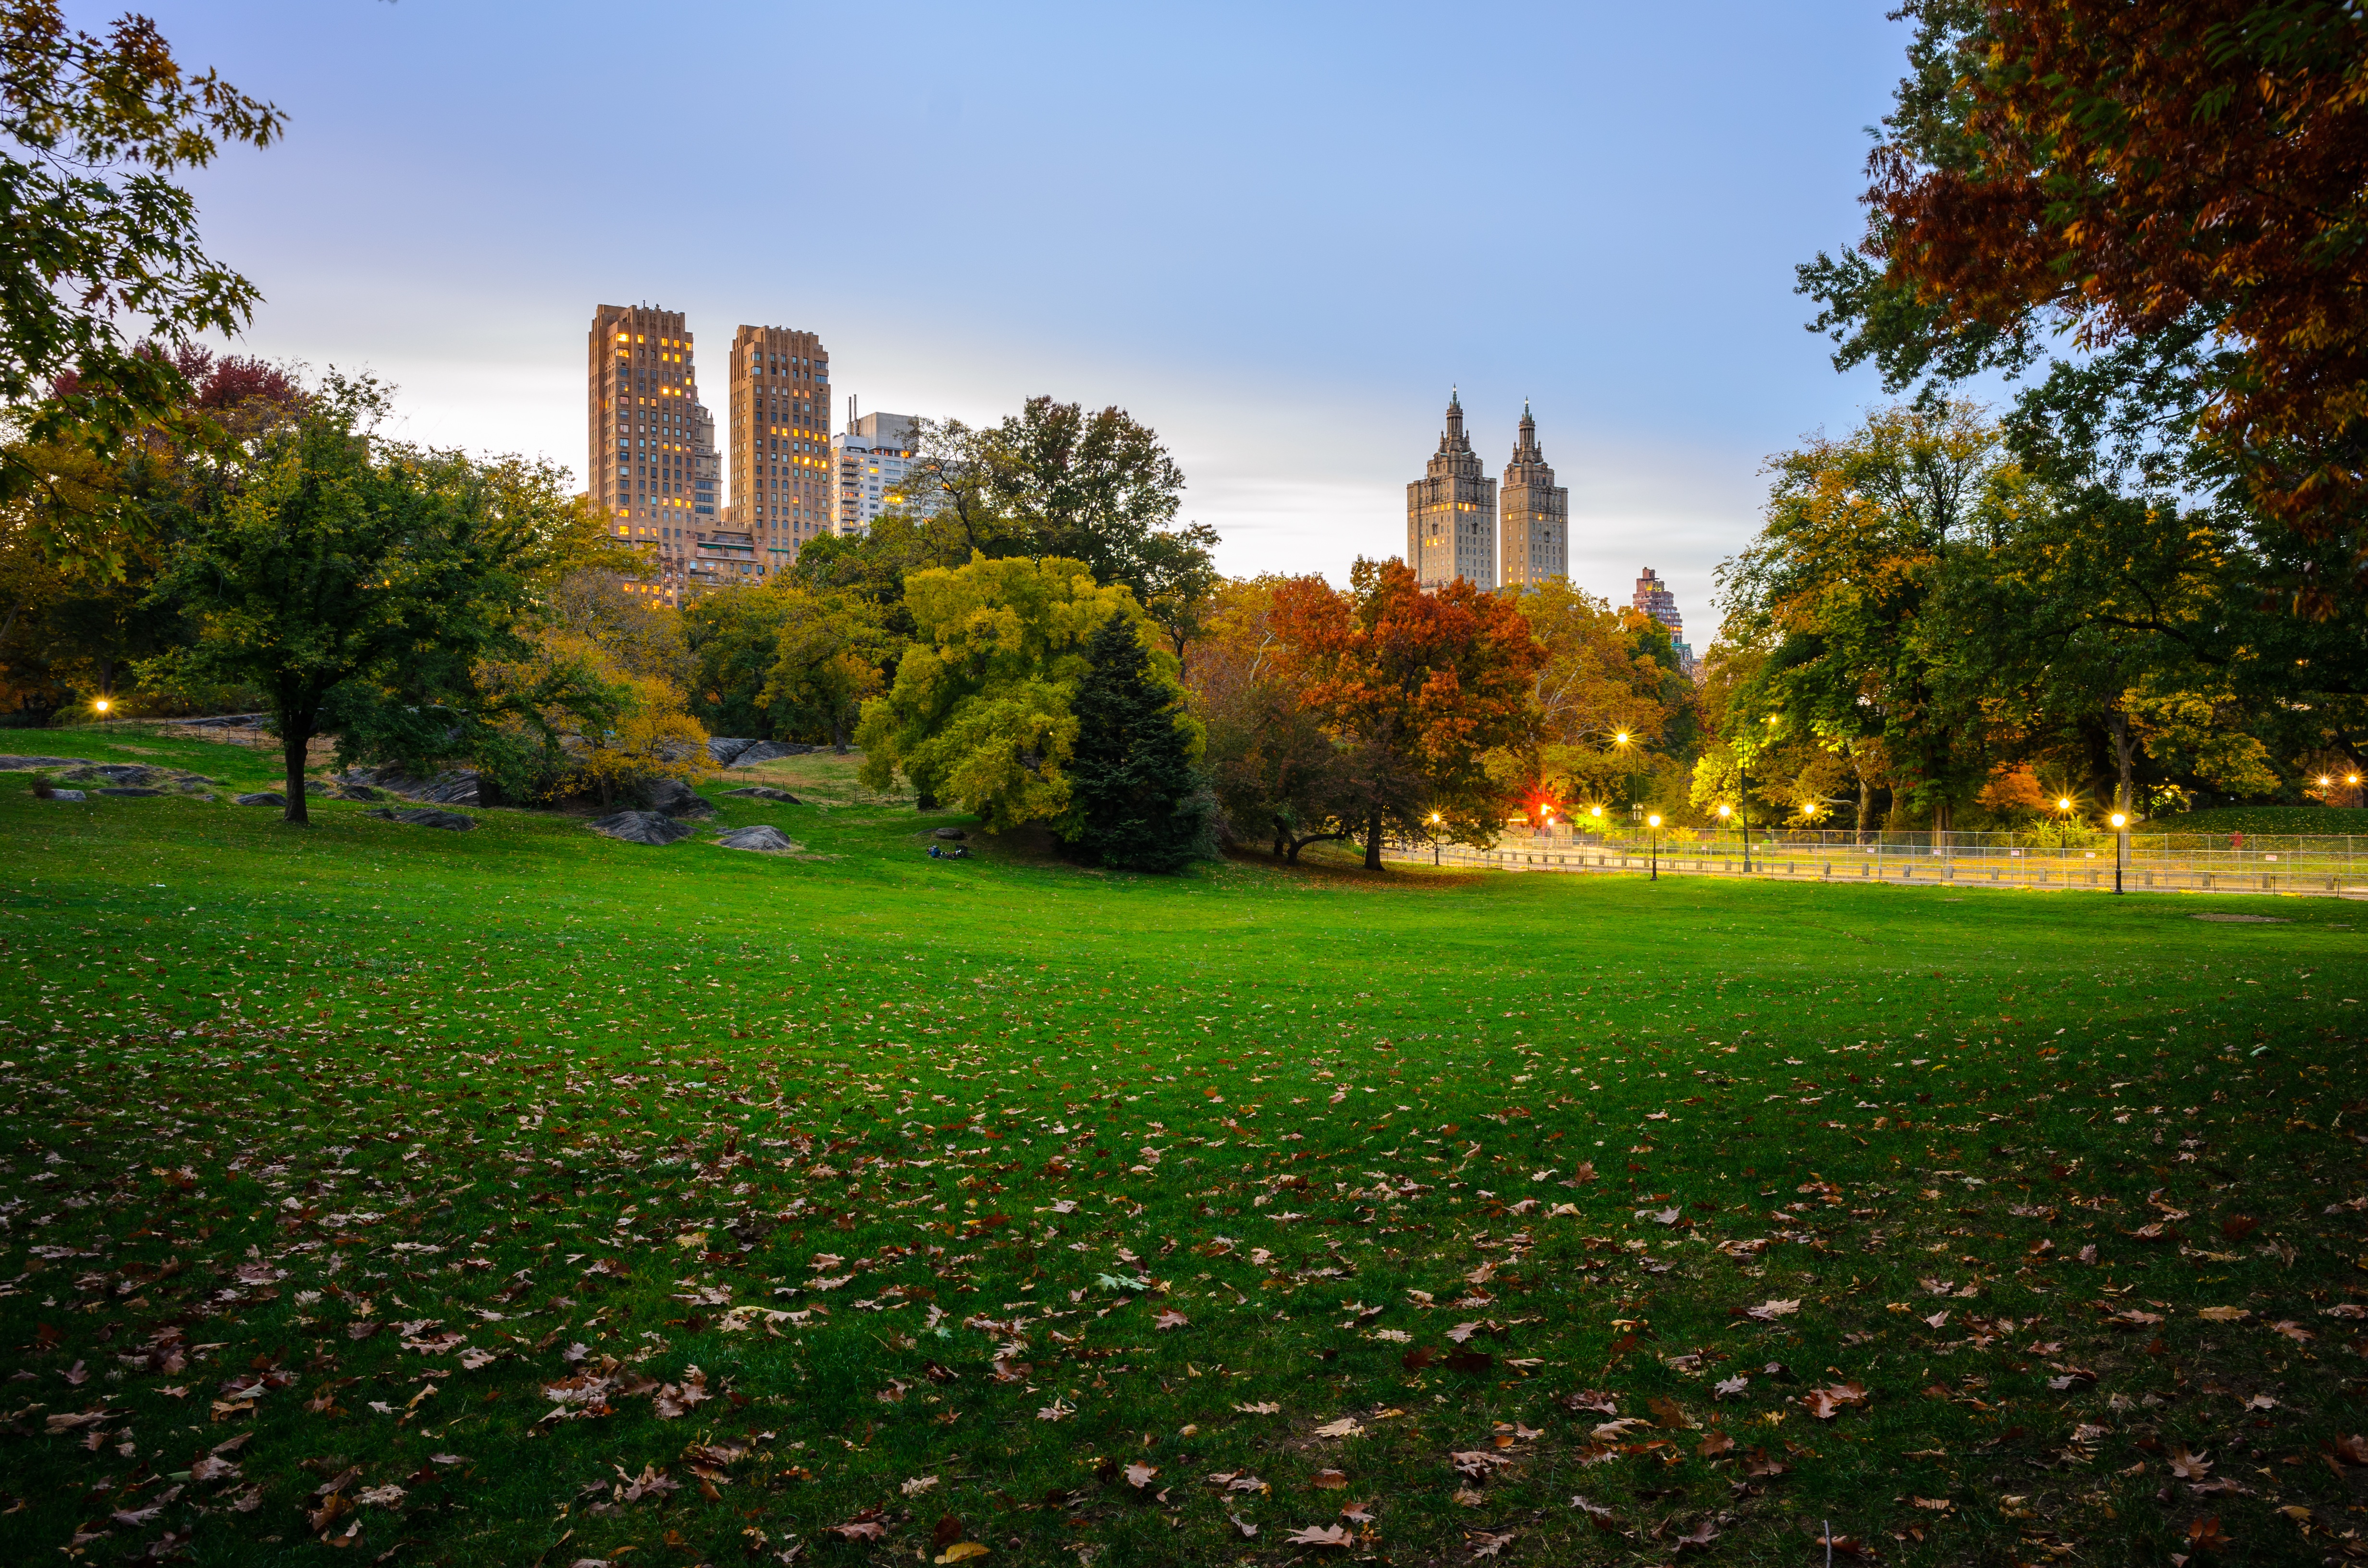
tree, nature, grass, plant, lawn, meadow, sunlight, morning, leaf, flower, green, autumn, park, garden, season, estate, rural area, woody plant